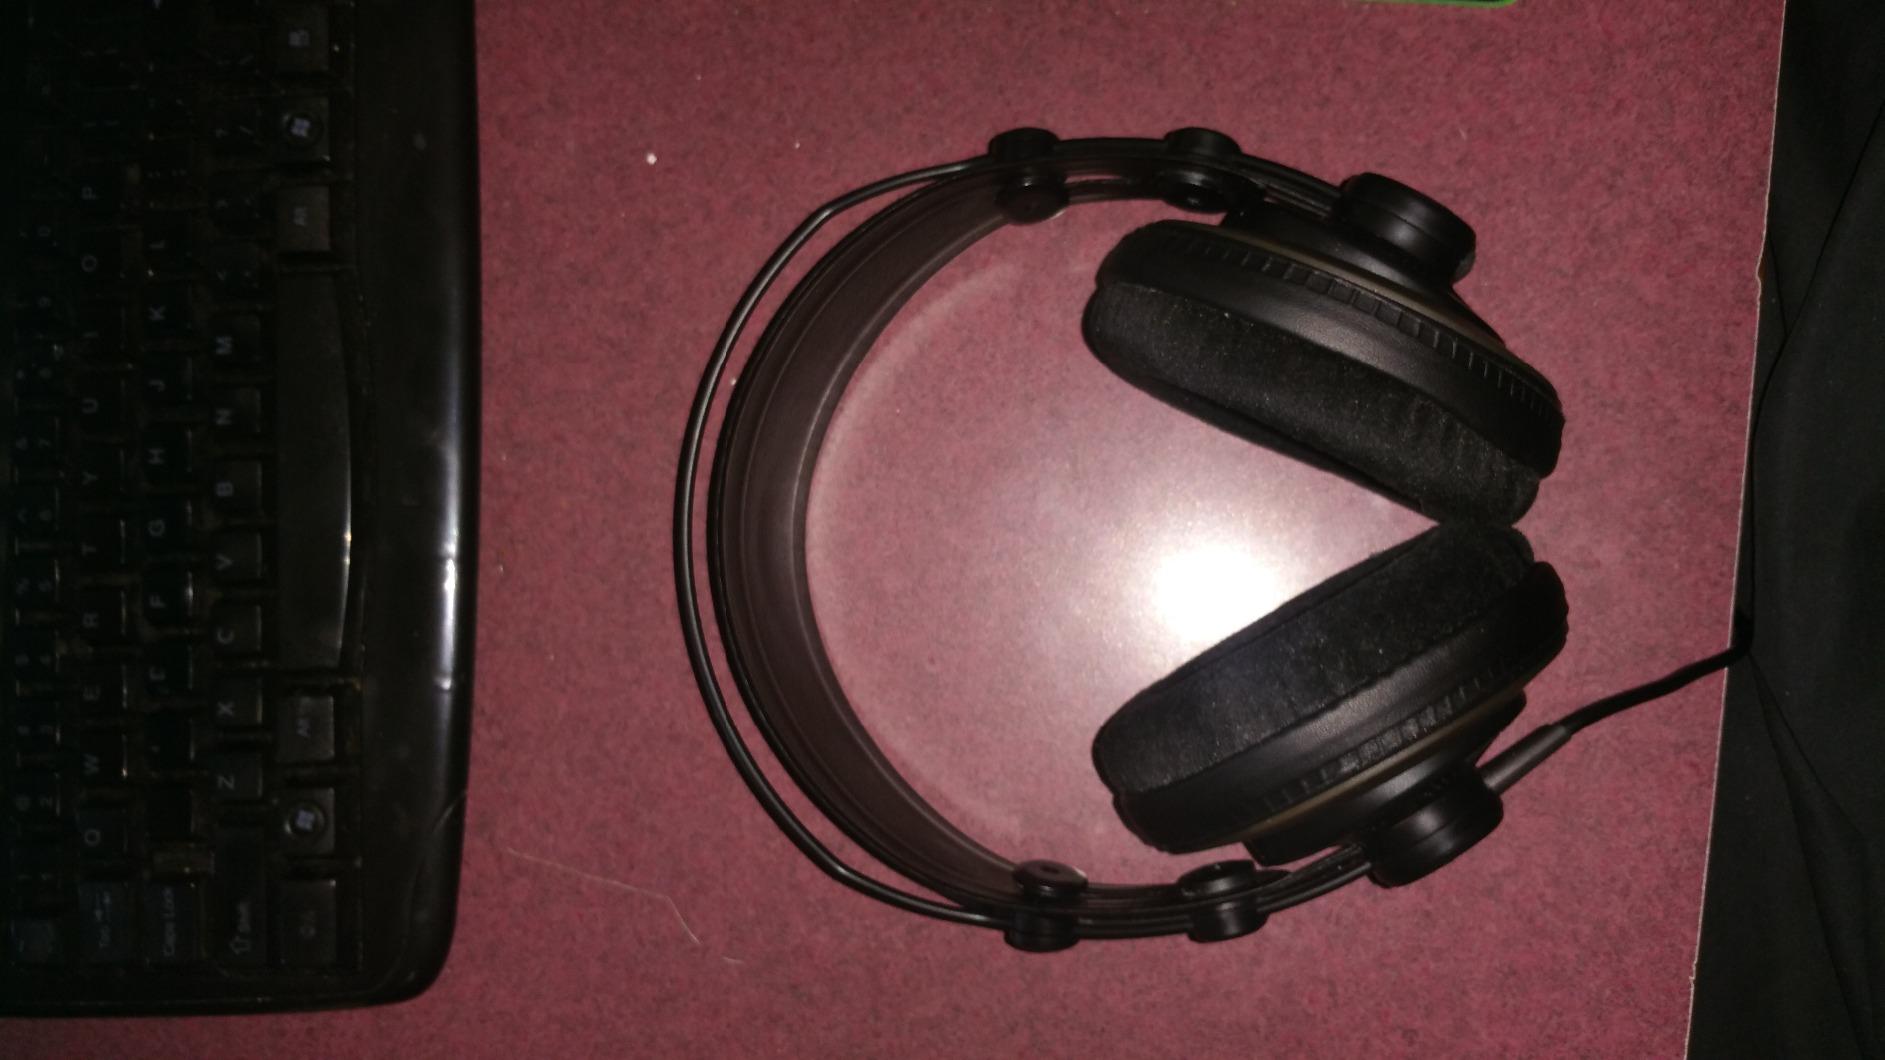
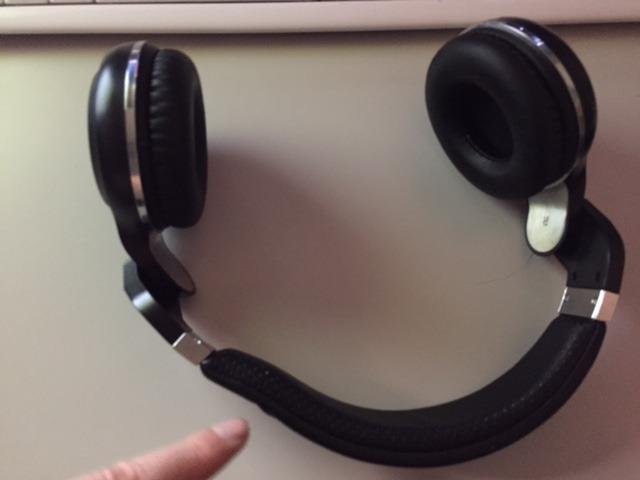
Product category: headphones
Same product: no